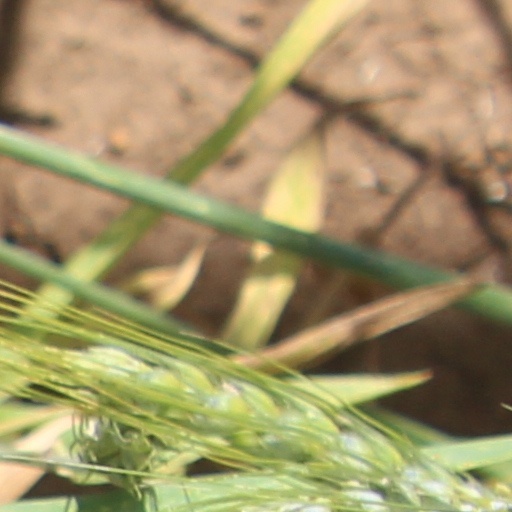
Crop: wheat